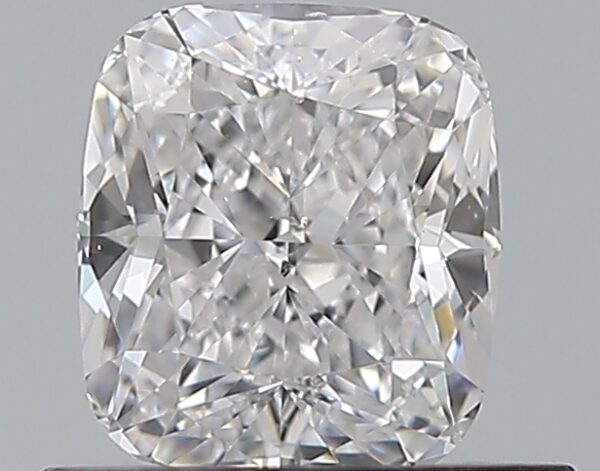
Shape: cushion
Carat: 0.71
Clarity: SI1
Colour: D
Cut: EX
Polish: EX
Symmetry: VG
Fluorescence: F
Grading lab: GIA
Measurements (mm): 5.3 x 4.72 x 3.26